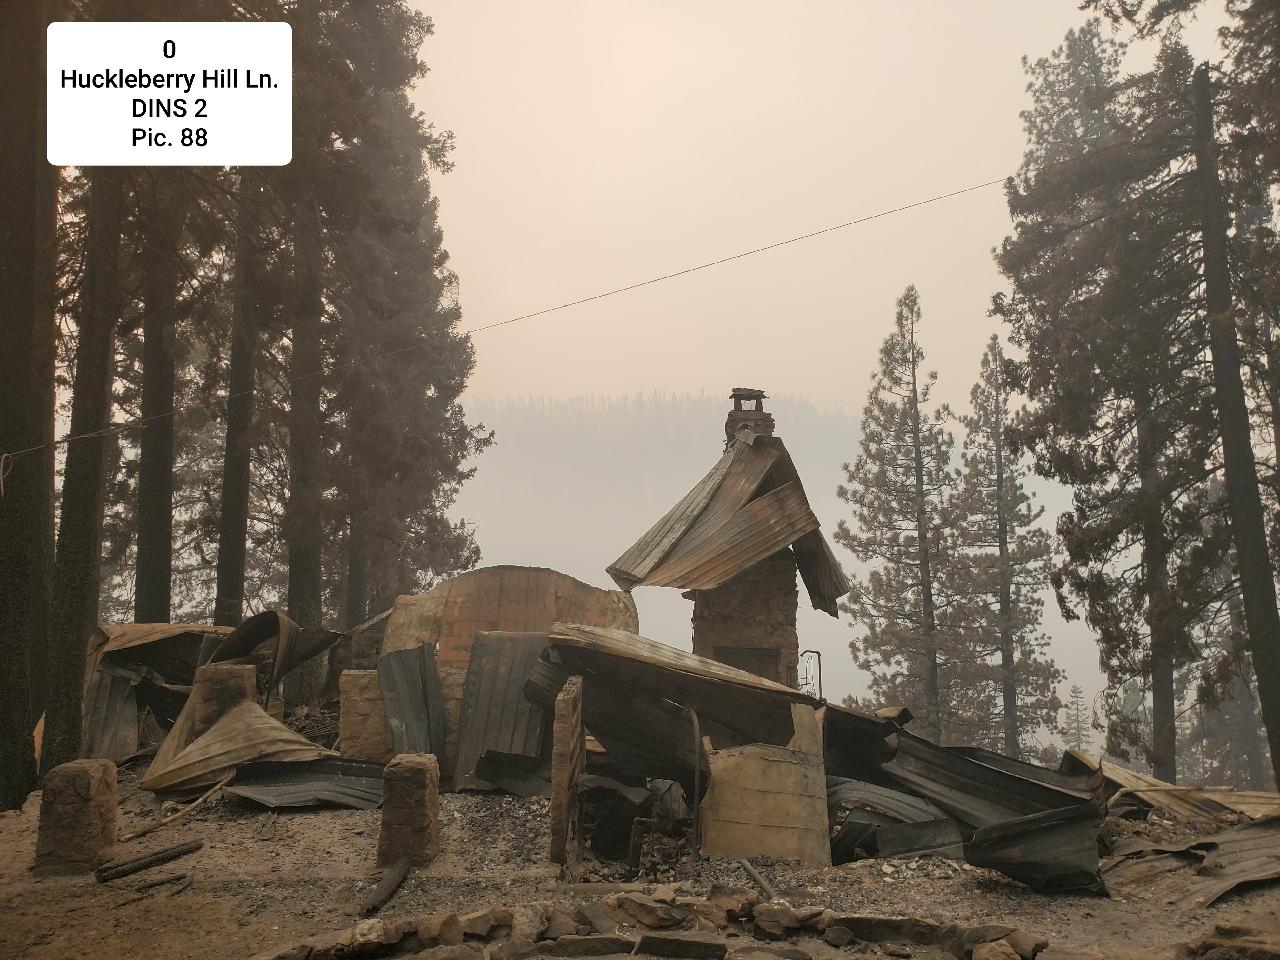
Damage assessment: destroyed